Phil Hughes (baseball)

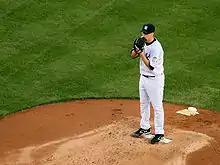
Hughes pitching in May 2008

Hughes began the 2008 season as the third starter in the Yankees' rotation. In his first six starts, he had an 0–4 record and a 9.00 ERA. On April 30, he was placed on the disabled list with a strained oblique and cracked rib. On a May 2 visit to an optometrist, Hughes was found to be slightly nearsighted.